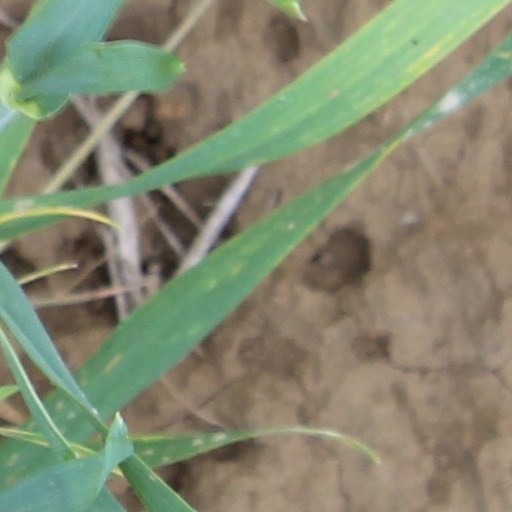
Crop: wheat